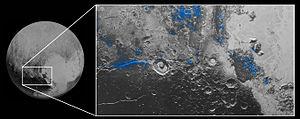
Pluton, officiellement désignée par Pluton, est une planète naine, la plus volumineuse connue dans le Système solaire, et la deuxième en ce qui concerne sa masse. Pluton est ainsi le neuvième plus gros objet connu orbitant directement autour du Soleil et le dixième par la masse. Premier objet transneptunien identifié, Pluton orbite autour du Soleil à une distance variant entre 30 et 49 unités astronomiques et appartient à la ceinture de Kuiper, ceinture dont il est le plus grand membre connu.